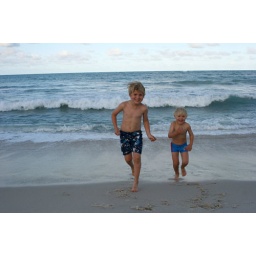
Lots to do for little travellers! Even running in the sand can be an adventure